City Choir Dunedin

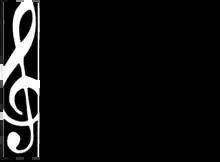
City of Dunedin Choir logo, prior to December 2012

The Dunedin Choral Society changed its name to Schola Cantorum in 1967, upon merging with the University Union Choir, and then to City of Dunedin Choir in 1993, the year it celebrated 130 years of existence. At the end of 2012 the choir's performing name was again changed, this time to City Choir Dunedin, in time for its 150th anniversary celebrations in 2013.